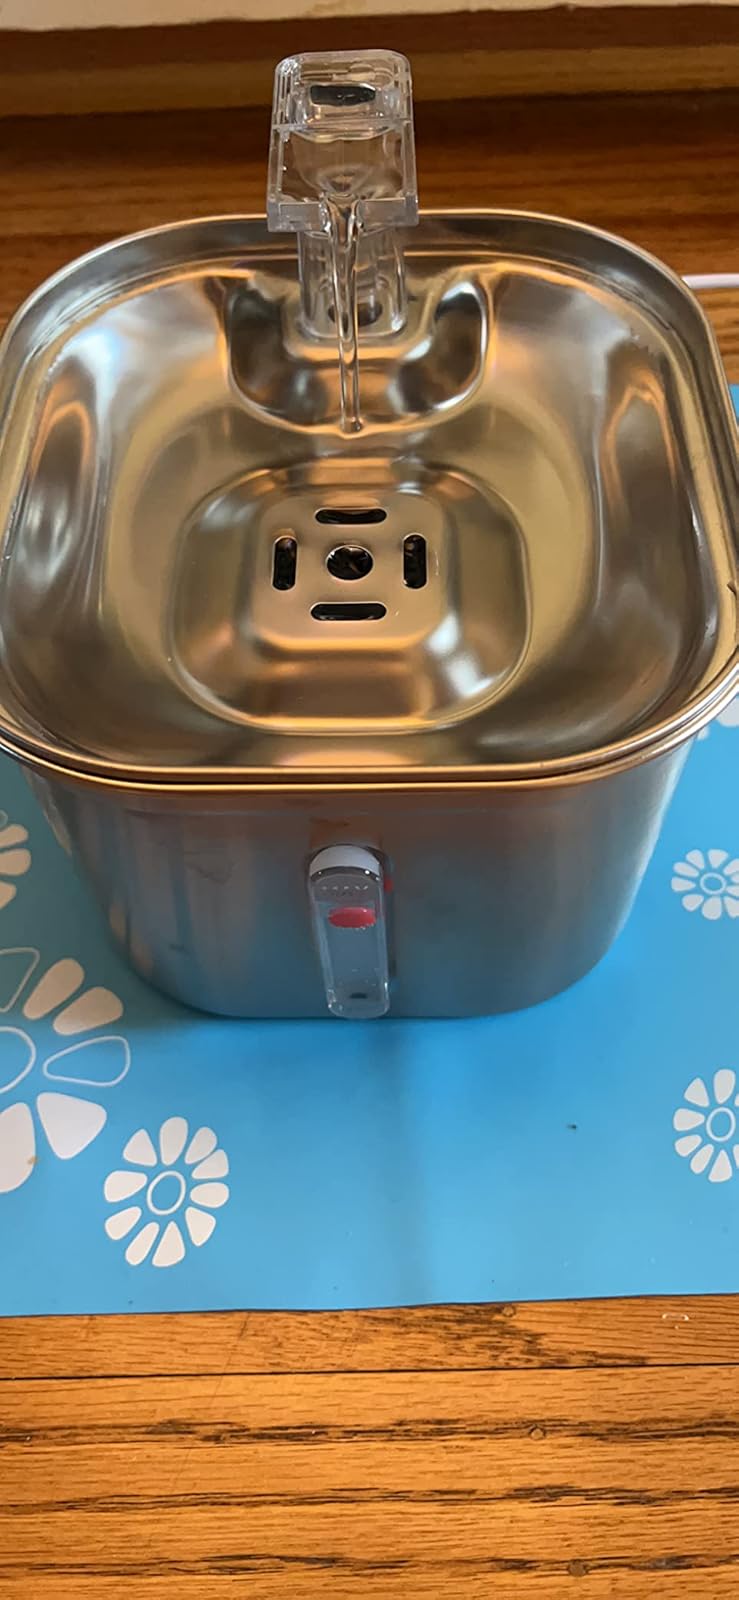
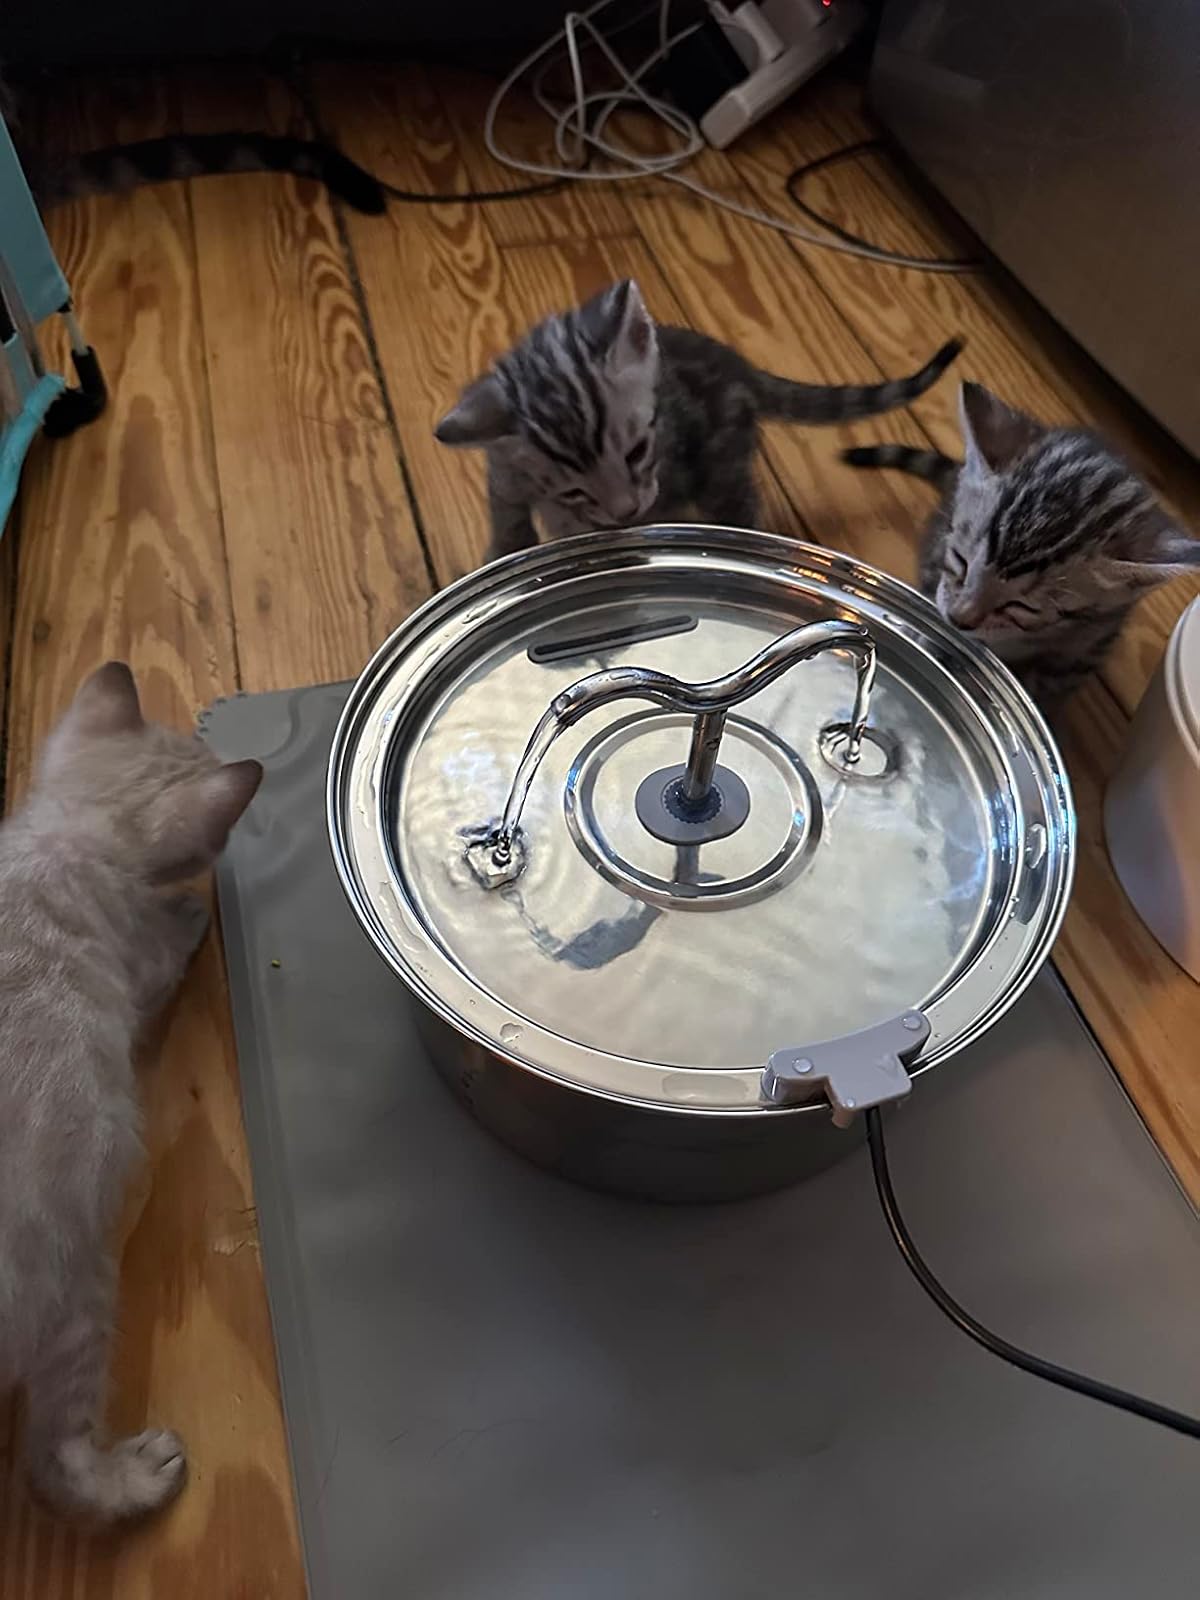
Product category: items_bowl
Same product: no